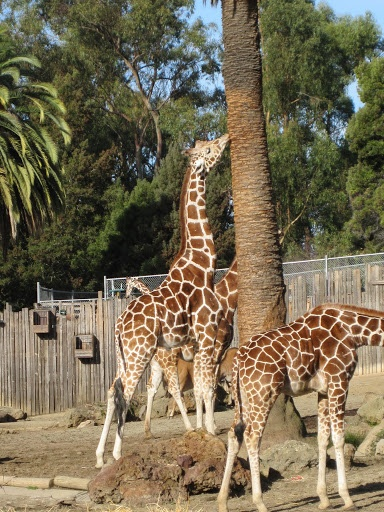
A giraffe licking a palm tree inside of a zoo exhibit.
A group of hungry giraffes forage in the zoo.
a small group of giraffes are inside there enclosure
THREE GIRAFFES STANDING CLOSE TO A PALM TREE
A giraffe looking up a tree trying to eat some bark.